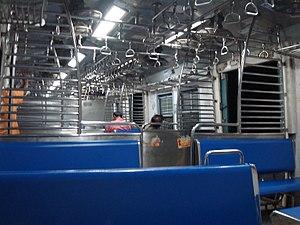
Le Chemin de fer suburbain de Bombay est un réseau de quatre lignes ferroviaires desservant l'agglomération de Bombay et qui constitue le principal système de transport en commun lourd de cette ville. D'une longueur totale de 451 kilomètres il transporte quotidiennement 8 millions de passagers par jour ce qui en fait l'un des systèmes de transport au commun les plus fréquentés au monde.